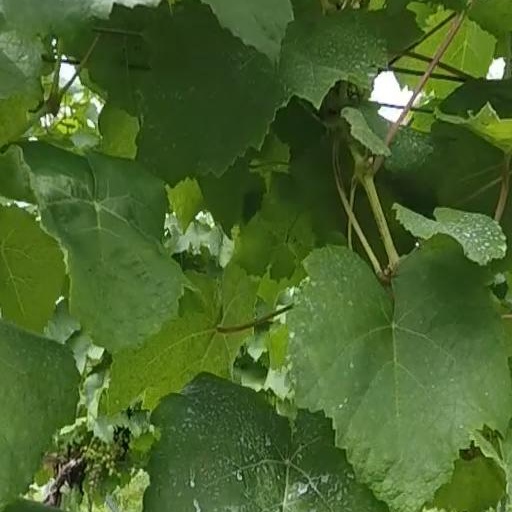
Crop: grape